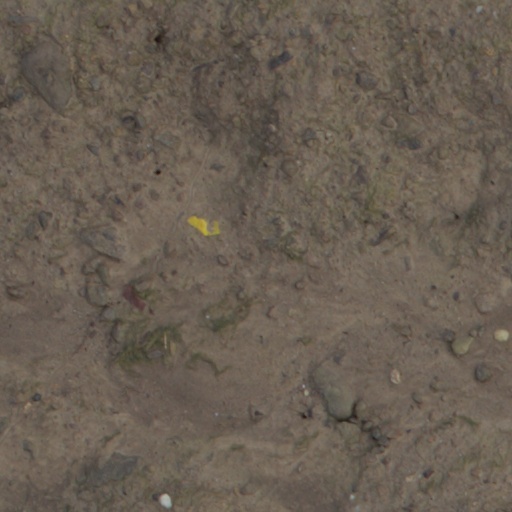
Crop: wheat